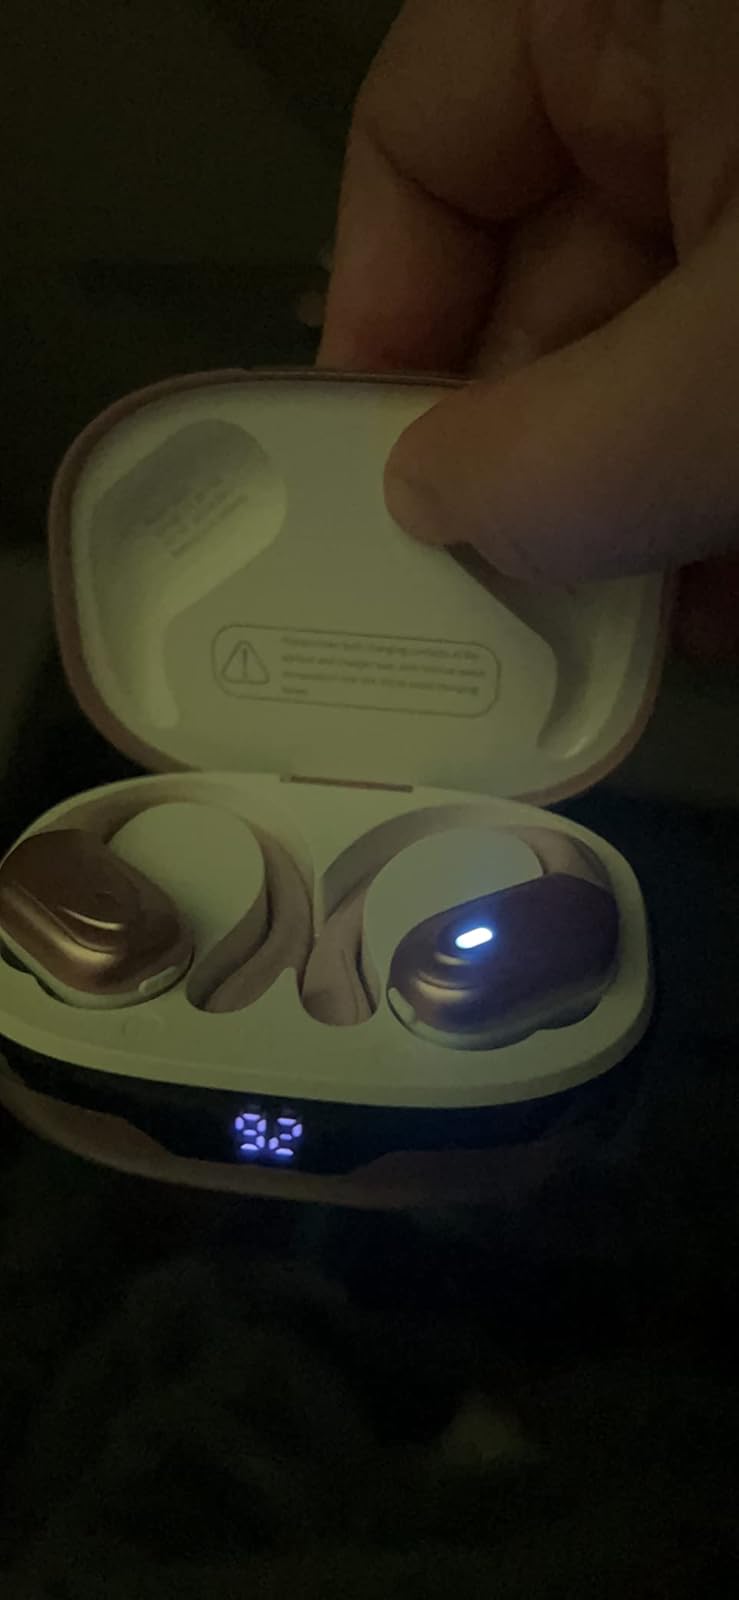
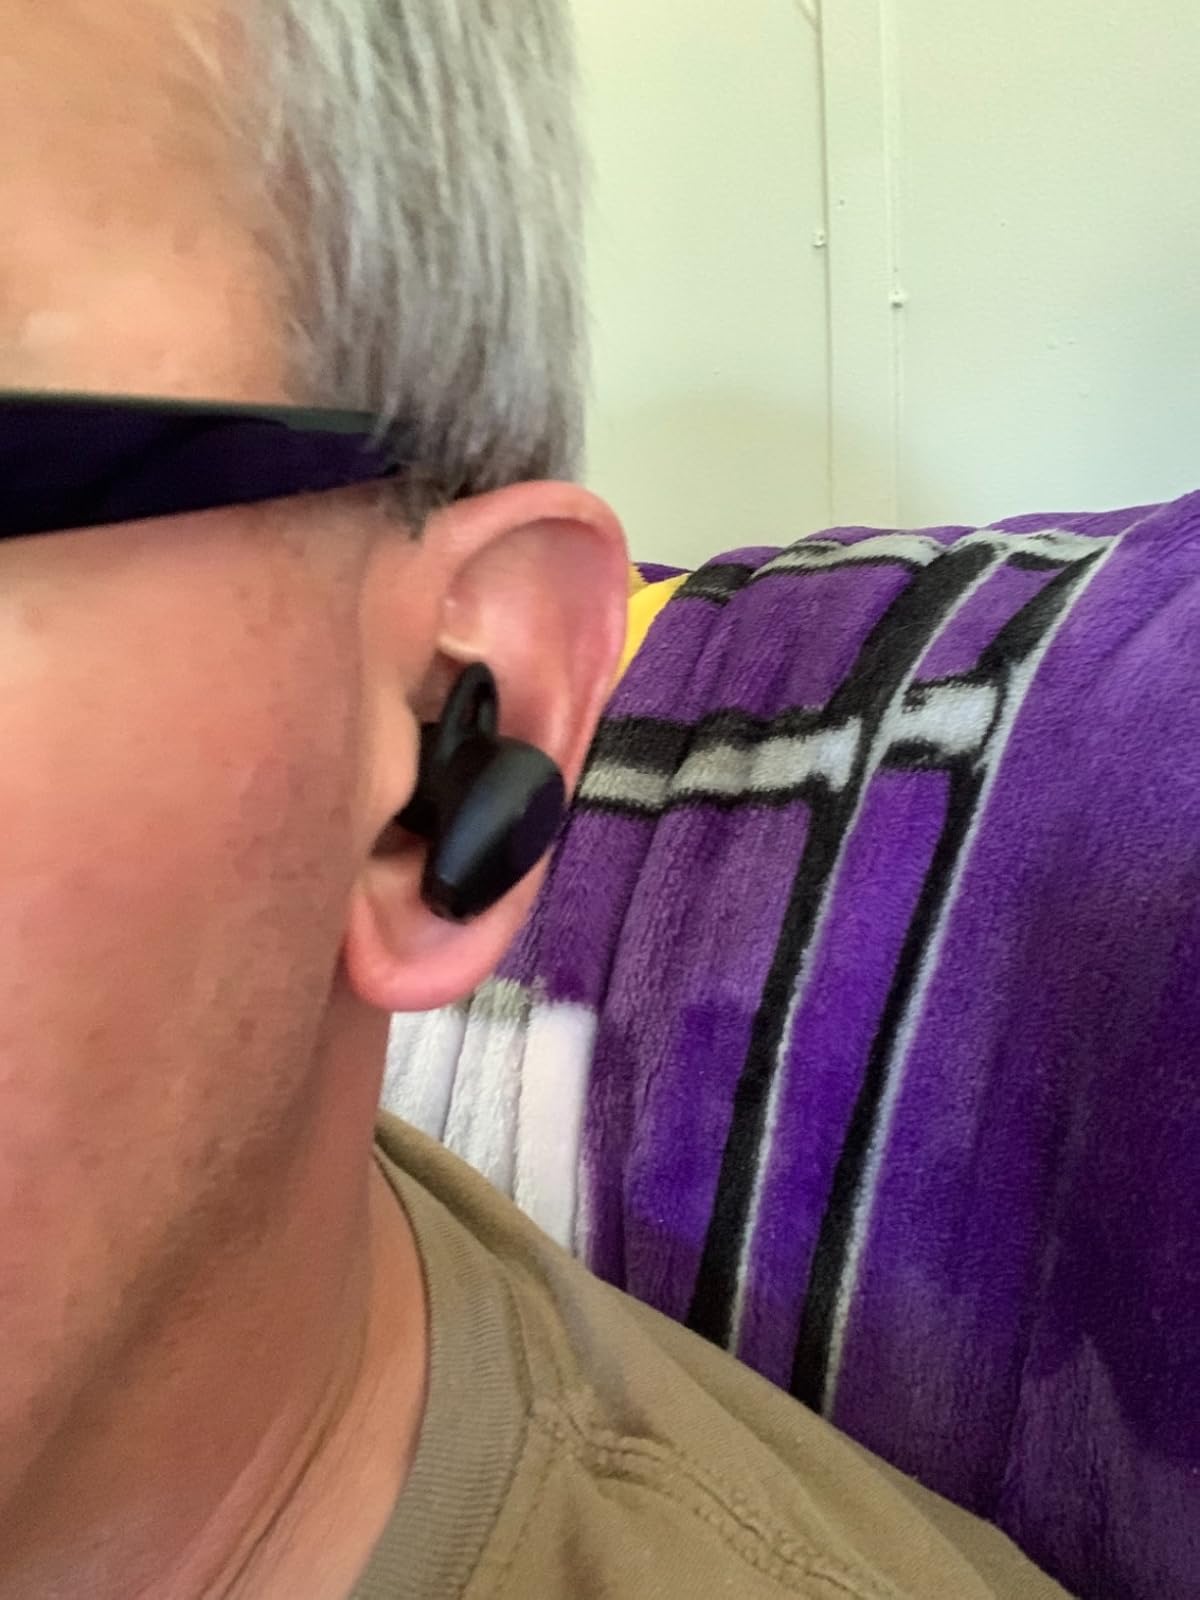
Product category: earbuds
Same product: no